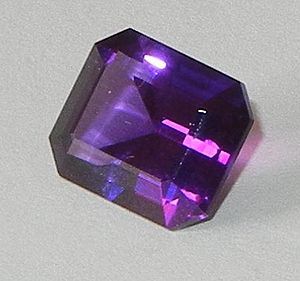
Objekt (genstand)
Naturligt forekommende ametyst-genstand med krystalstruktur, slibeformet til en kunstgenstand
Et objekt er en livløs fysisk genstand eller legeme, som ikke er en levende organisme, og som består af et materiale med masse og fylde, til forskel fra de abstrakte objektbegreber i matematik, filosofi eller grammatik.